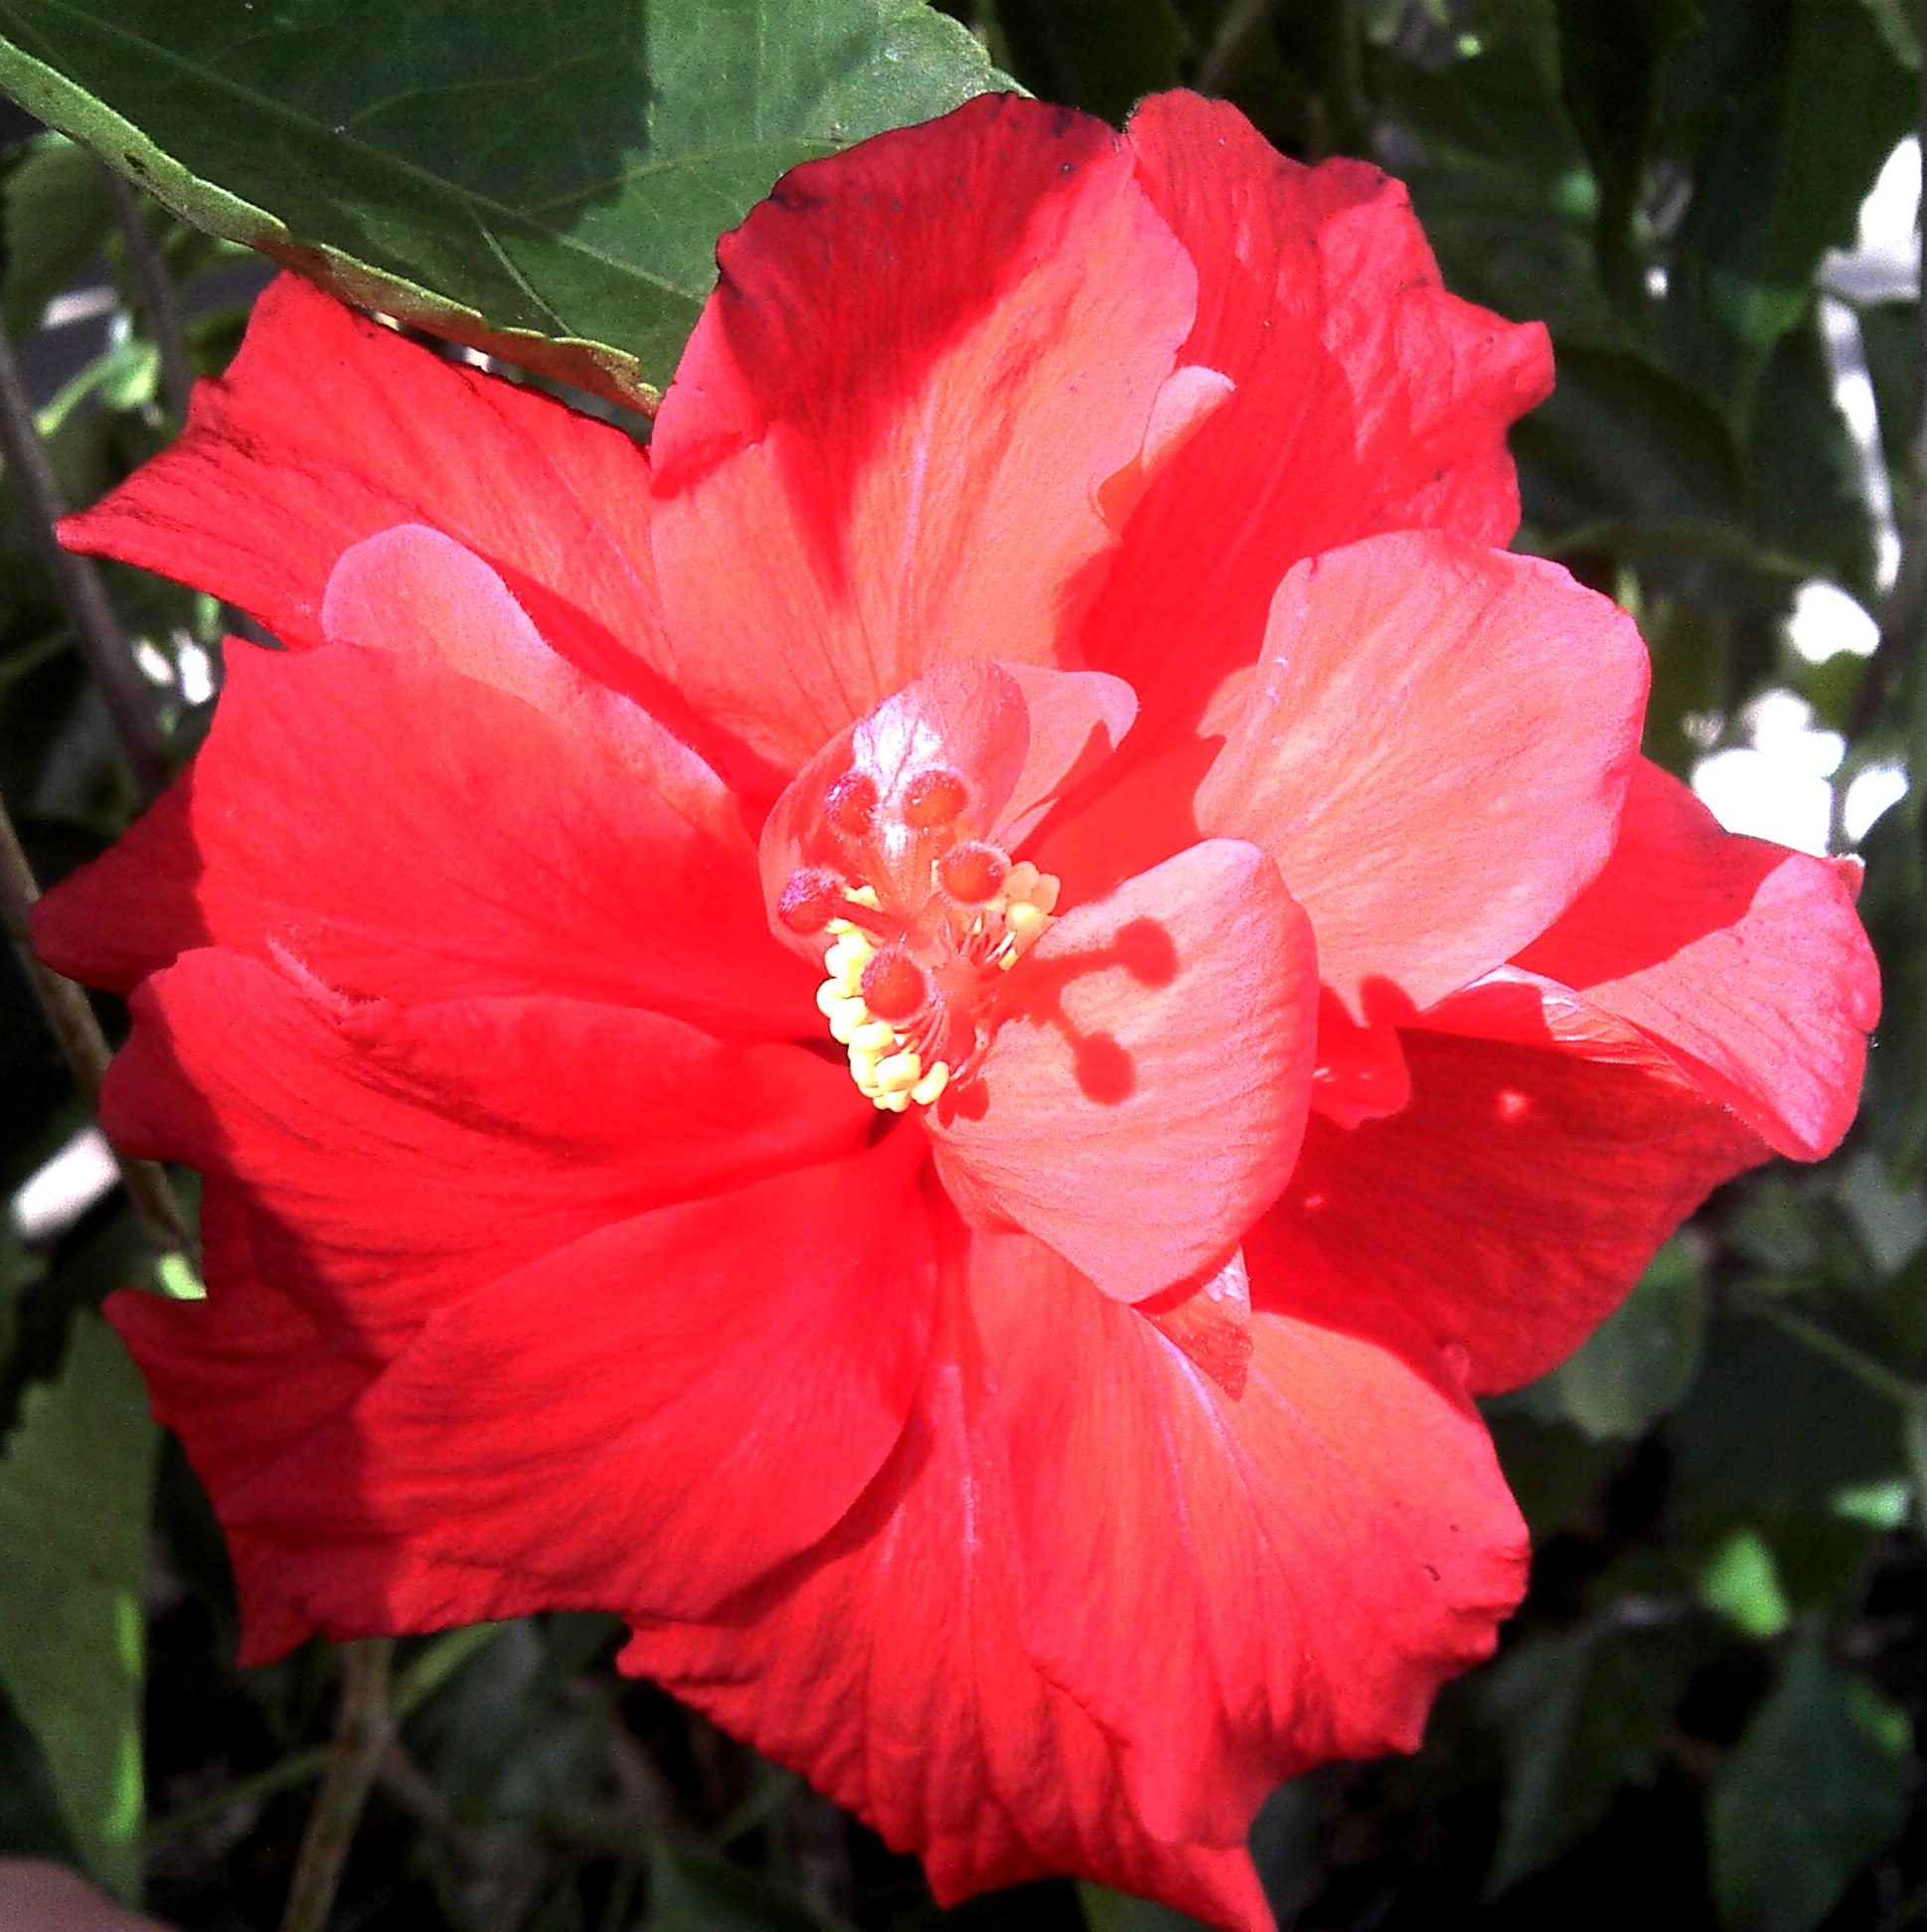
blossom, plant, flower, petal, red, tropical, blooming, flora, shrub, exotic, hibiscus, malvales, red hibiscus, flowering plant, china rose, chinese hibiscus, annual plant, land plant, mallow family, double bloom